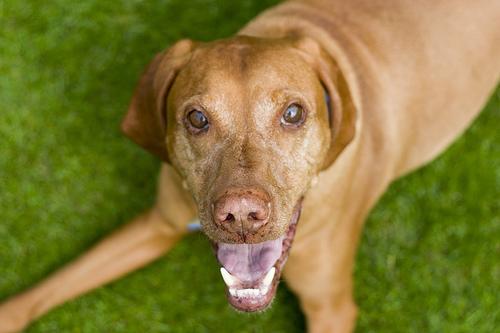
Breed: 210-n000048-vizsla